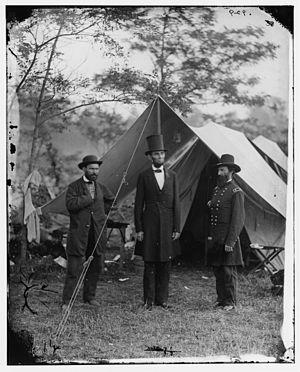
En Amérique du Nord, un political général est un officier dénué d’expérience militaire ou de formation spécifique, qui au cours d'une guerre a été nommé à un poste de haut commandement dans l’armée pour des raisons politiques, ou grâce à ses relations, ou pour satisfaire un groupe de pression.